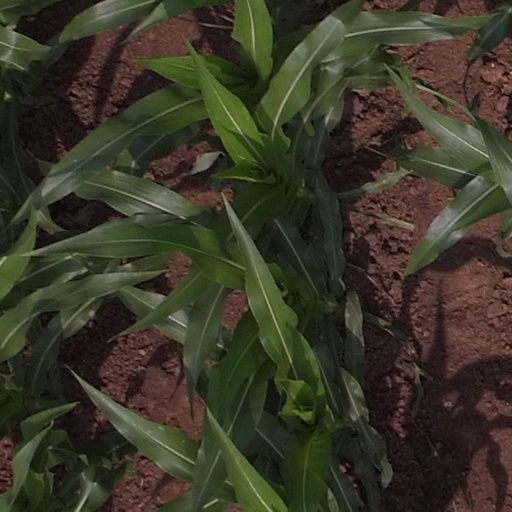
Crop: maize; corn